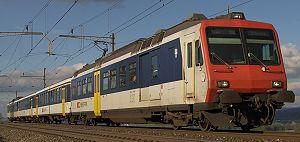
Les RBDe 560 sont des automotrices des Chemins de fer fédéraux suisses de type Colibri. Ils étaient désignés par l'abréviation NTN, pour nouveaux trains-navette, ou NPZ pour Neuer Pendelzug.
Le matériel roulant ferroviaire ayant une durée de vie moyenne de trente à quarante ans, le parc actuel de la SNCF a une très grande variété, qui tend néanmoins à diminuer, par un effort global de standardisation.